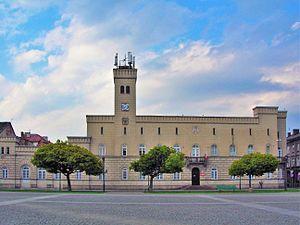
Cette liste inclut la population des plus grandes villes de Pologne en 1900, en 1946, en 2000 ainsi que les plus récentes données de 2012.